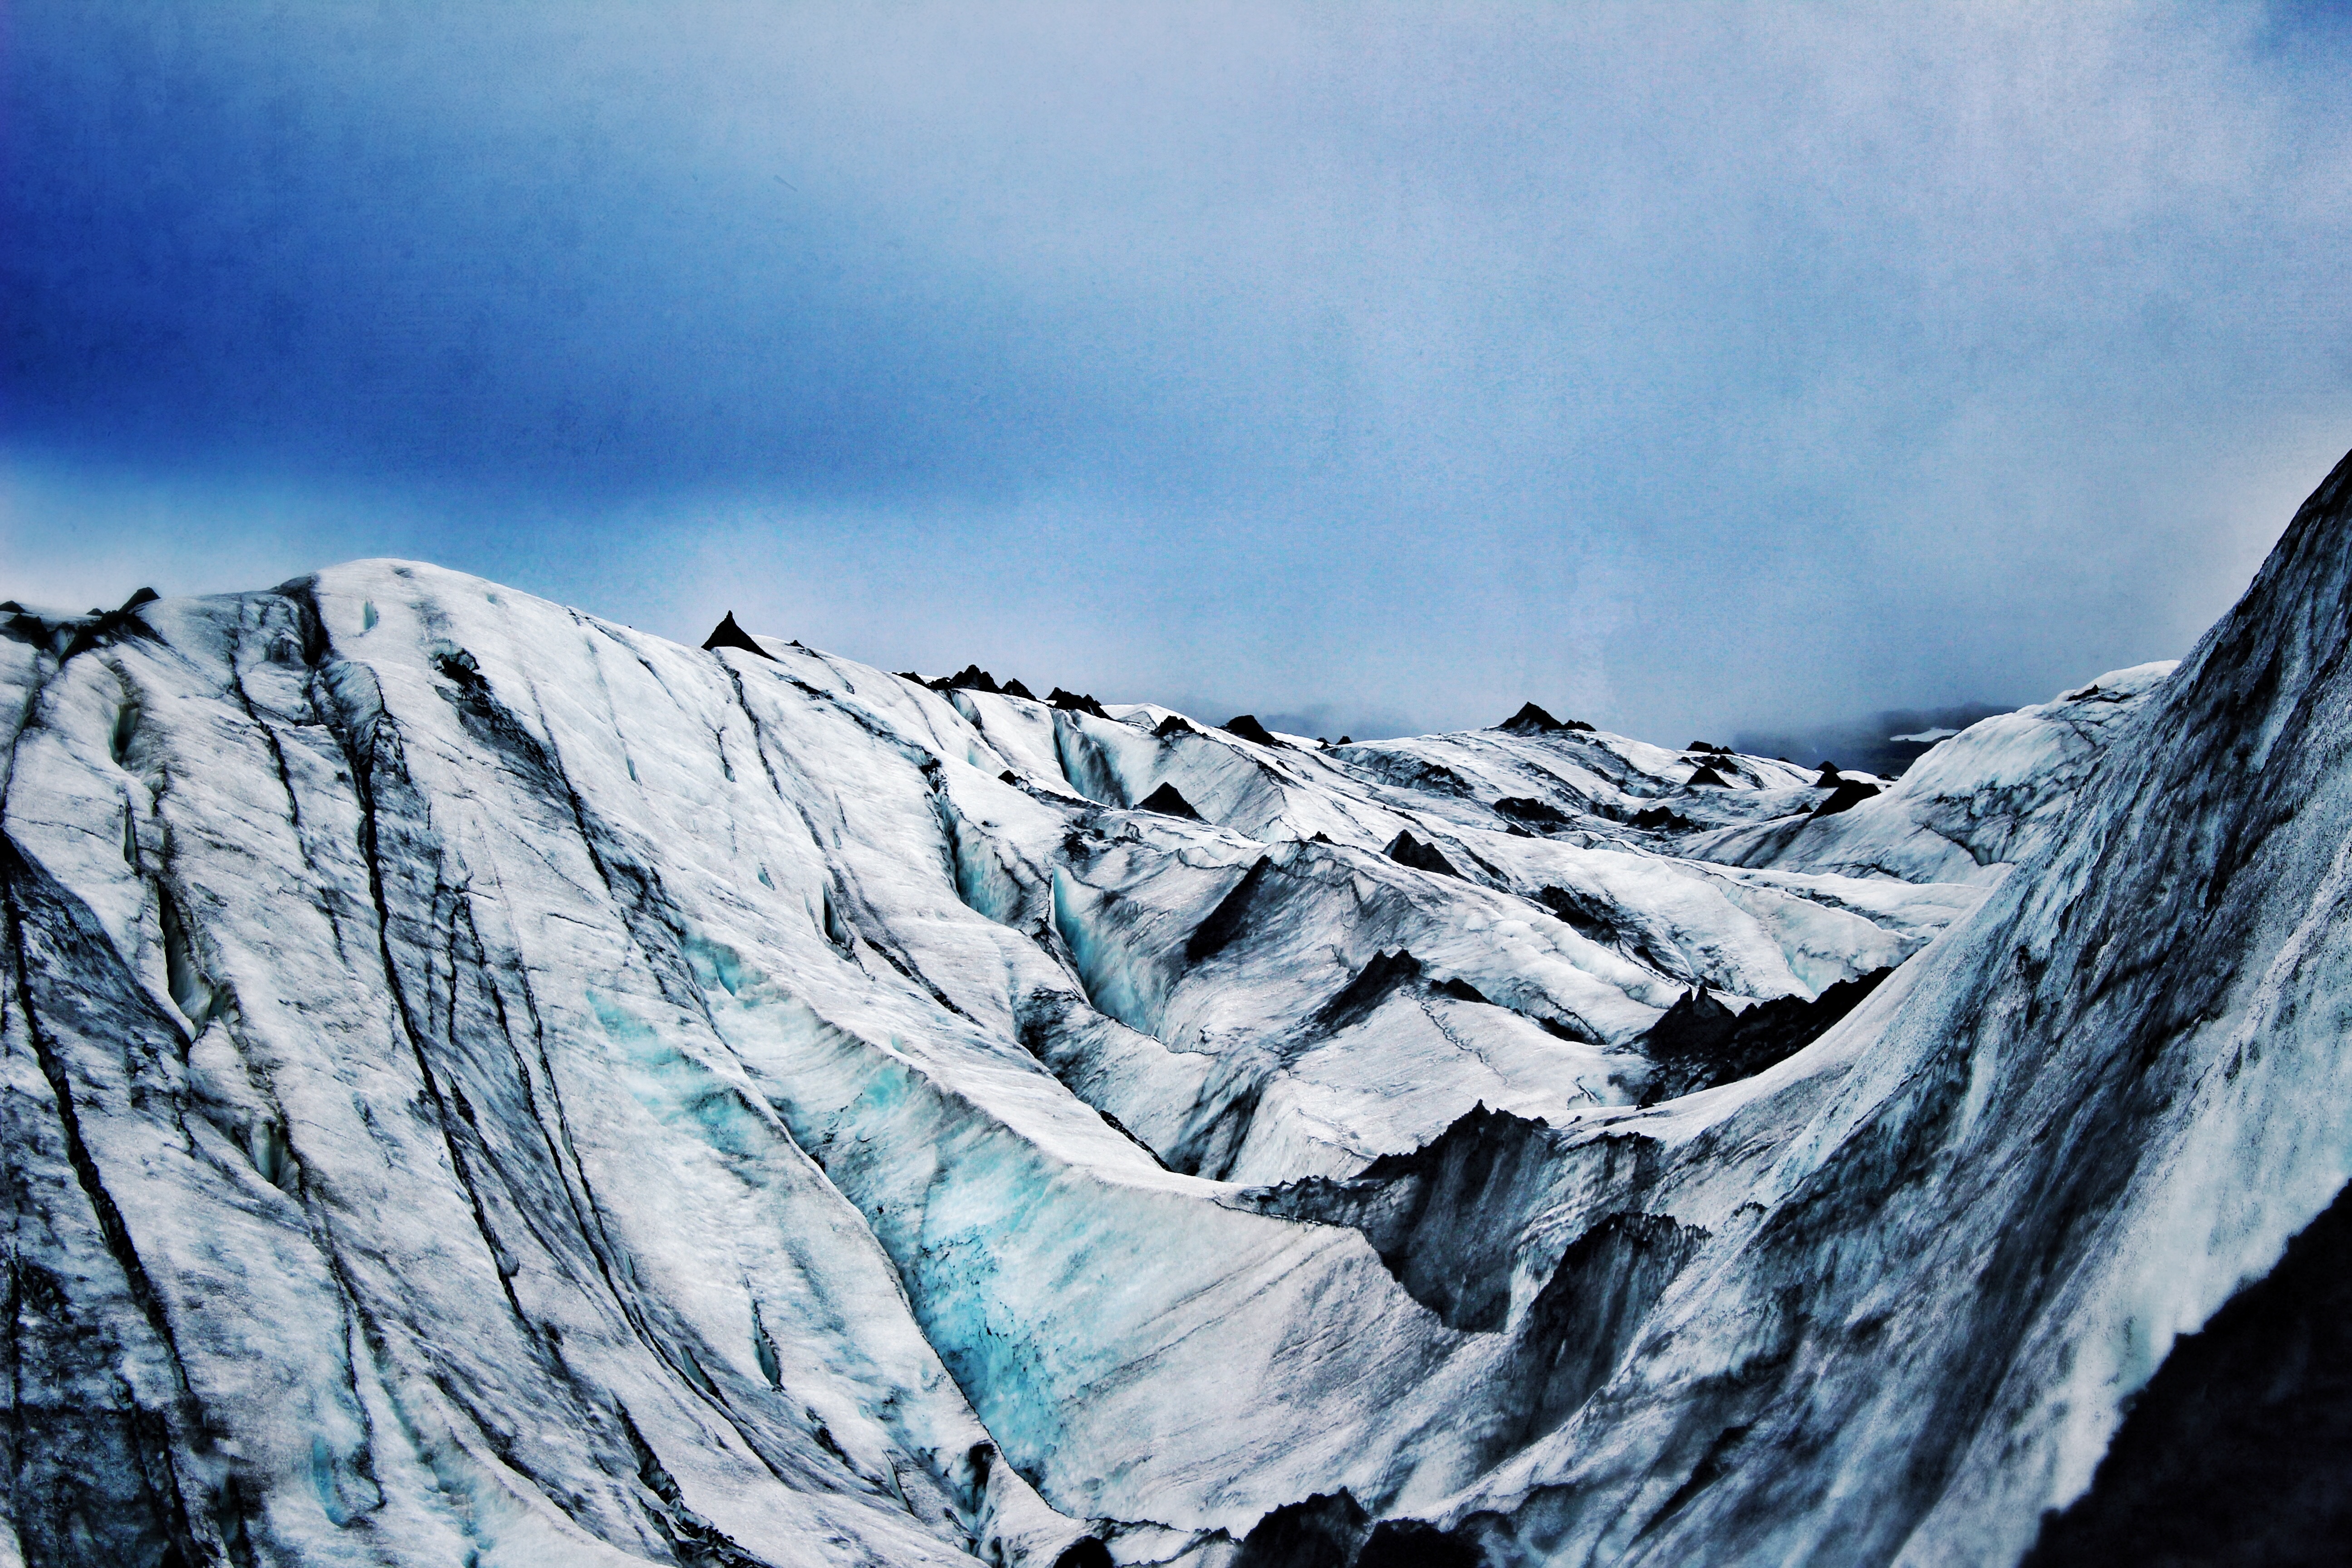
nature, mountain, snow, winter, mountain range, ice, glacier, weather, iceland, arctic, terrain, ridge, summit, alps, glacial, plateau, icelandic, cirque, moraine, landform, mountain pass, geographical feature, mountainous landforms, glacial landform, geological phenomenon